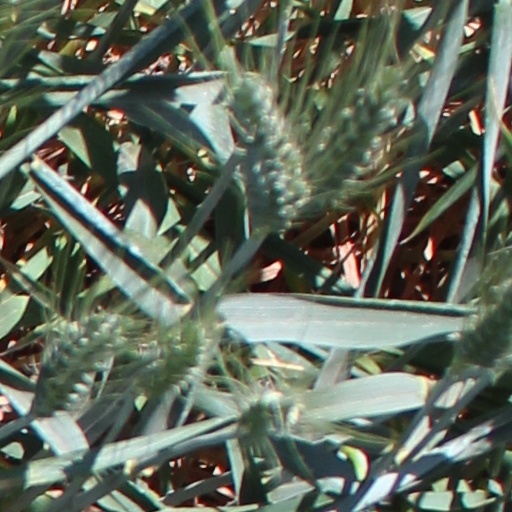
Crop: wheat